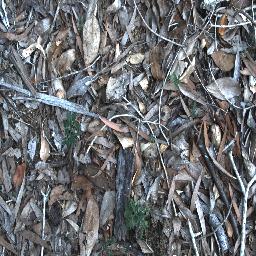
Label: negative